Aplysia

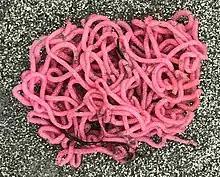
Aplysia egg mass

Aplysia is a genus of medium-sized to extremely large sea slugs, specifically sea hares, which are a kind of marine gastropod mollusk.